Croquet at the 1900 Summer Olympics – Doubles

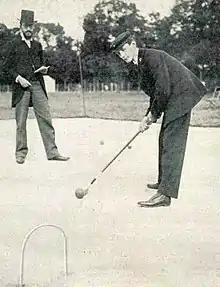
Croquet at the 1900 Summer Olympics

The 1900 Olympic Croquet doubles tournament has only one double from France known. It was held on 22 July 1900. The rest of the results are unknown. Gaston Aumoitte and Georges Johin, who had taken first and second in the singles one-ball event, were the winning pair. Very little is known about the event, including the competition format.